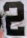
Number: 2